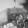
ASL letter: H